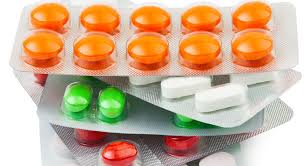
Nataal bii nag moom maa ngi ciy gis ay garab yoo xamante ne nii pour ñi feebar ñoo ko tax a jóg, garab yoo xamante ne am na yu weex am na yoo xamante ne nii yu soon la, yu mboq la ak yeneen daal.